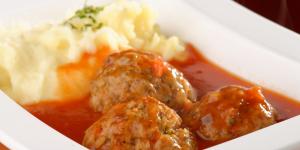
albondigas de pollo guisadas